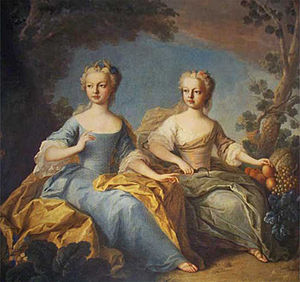
Maria Josepha af Østrig (1751-1767) / Biografi
Portræt af ærkehertuginderne Maria Johanna Gabriela og Maria Josepha.